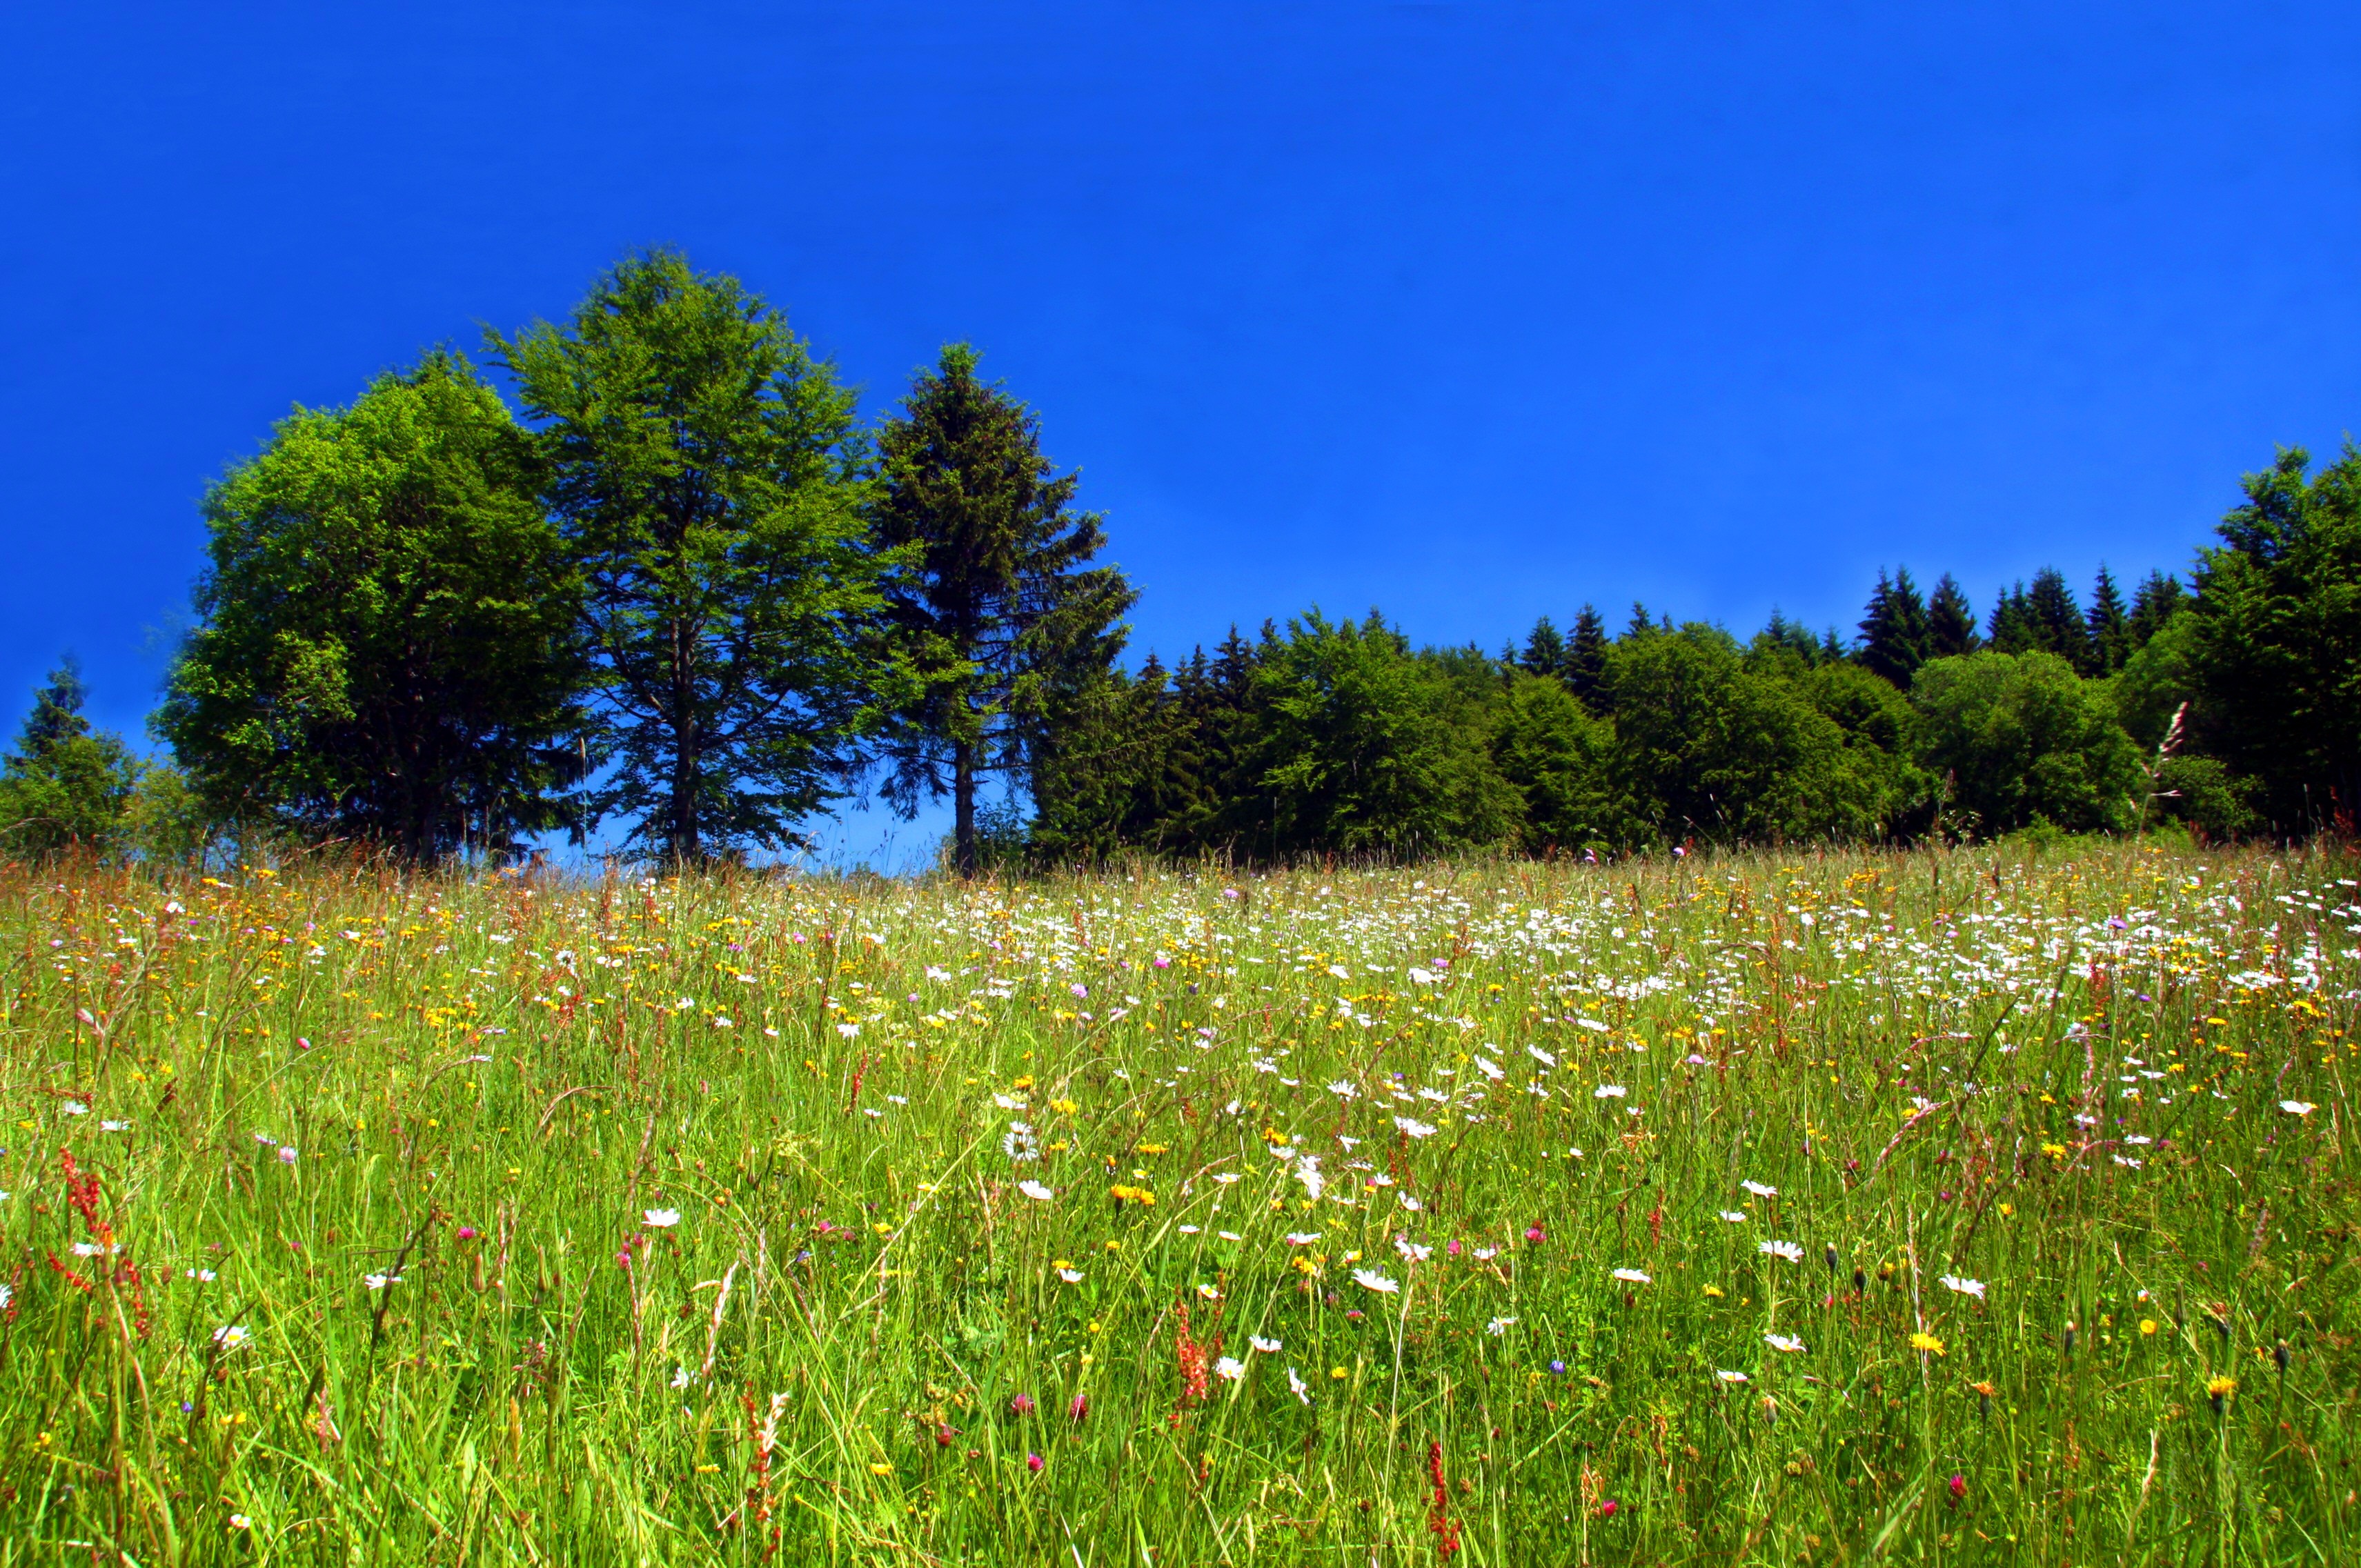
landscape, tree, nature, forest, grass, wilderness, mountain, plant, sky, field, lawn, meadow, prairie, leaf, hill, flower, spring, green, pasture, autumn, flora, plain, wildflower, wild flowers, grassland, vegetation, wetland, wildflowers, bog, plateau, woodland, habitat, ecosystem, flower meadow, steppe, rural area, biome, spring meadow, natural environment, geographical feature, grass family, rh n meadow